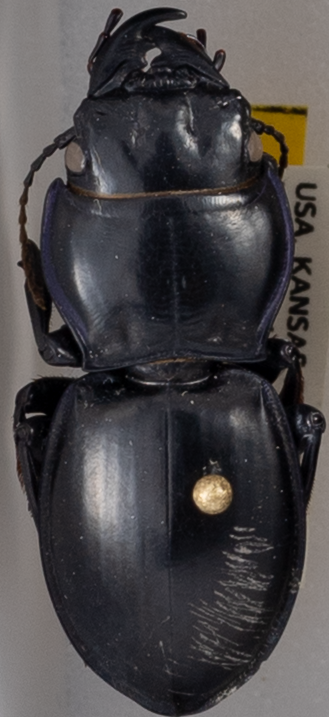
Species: Pasimachus californicus
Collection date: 2021-05-10
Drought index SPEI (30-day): -0.71
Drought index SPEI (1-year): -0.03
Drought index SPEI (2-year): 1.01